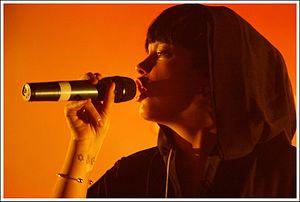
Lily Allen en concert lors du festival Solidays (Paris, France).